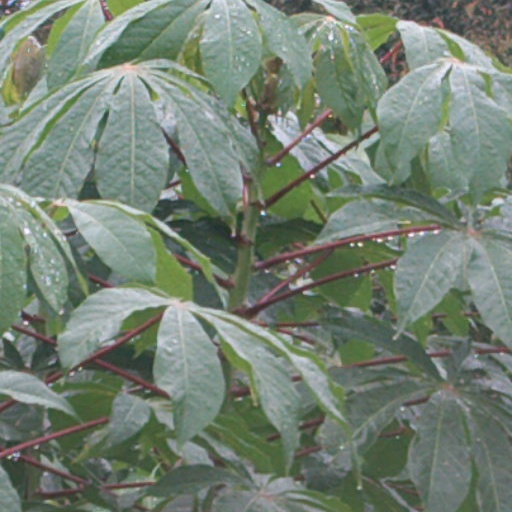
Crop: cassava